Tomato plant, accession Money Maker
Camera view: horizontal (90 deg, fisheye); turntable rotation: 120 degrees
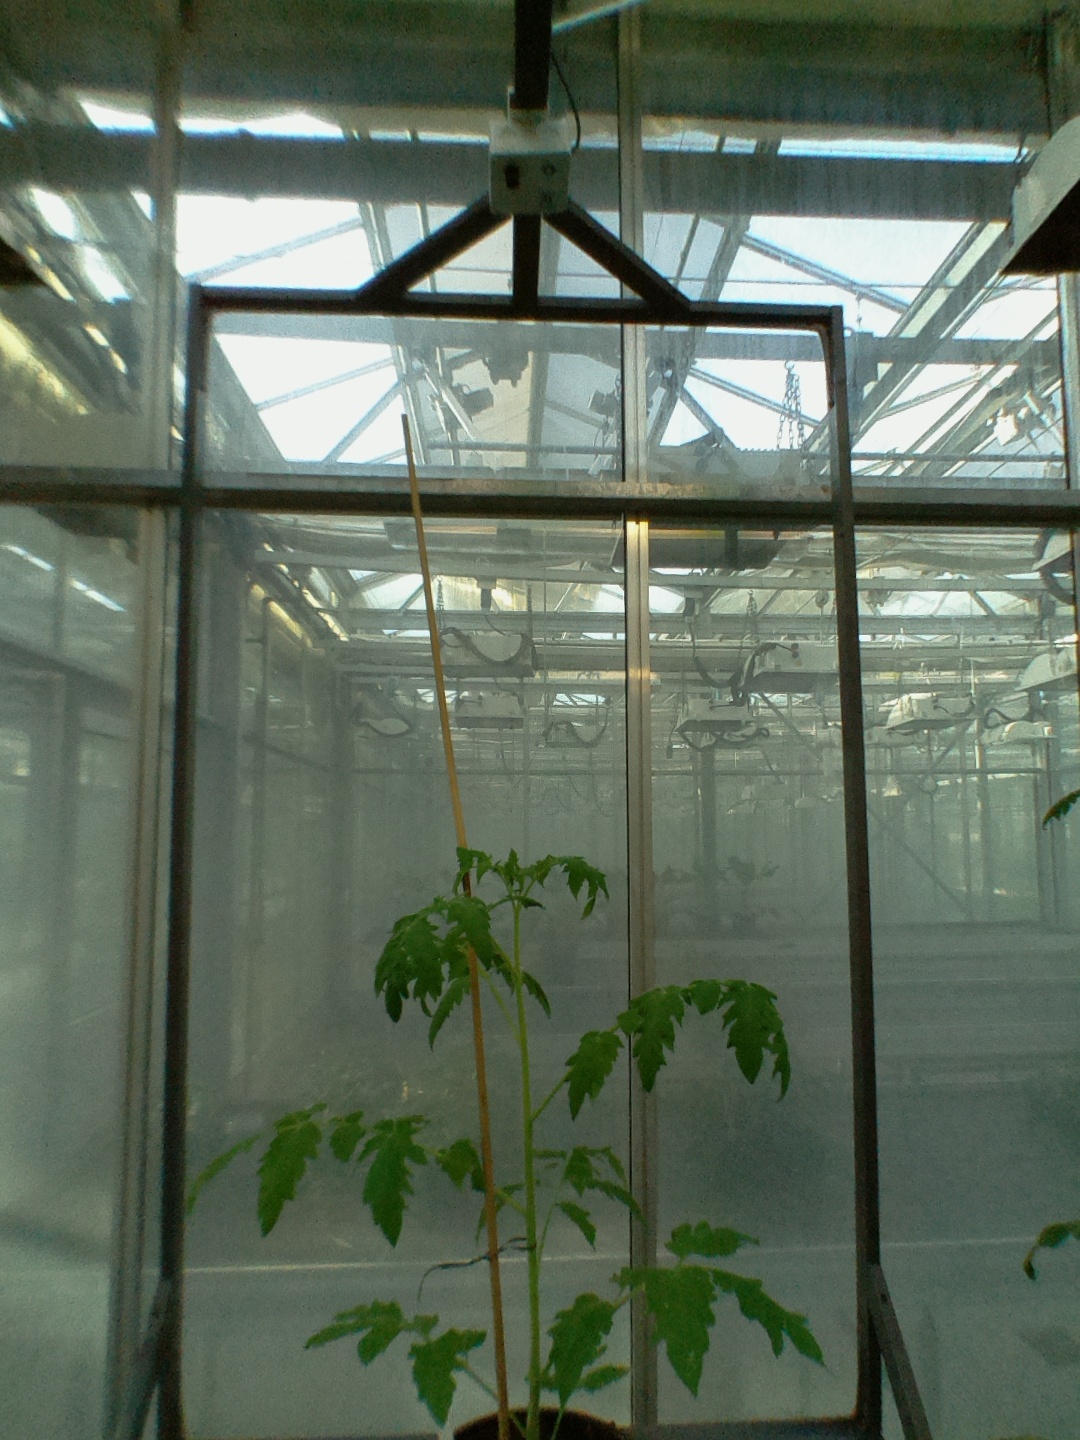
BBCH growth stage 14: 8 of true leaves visible